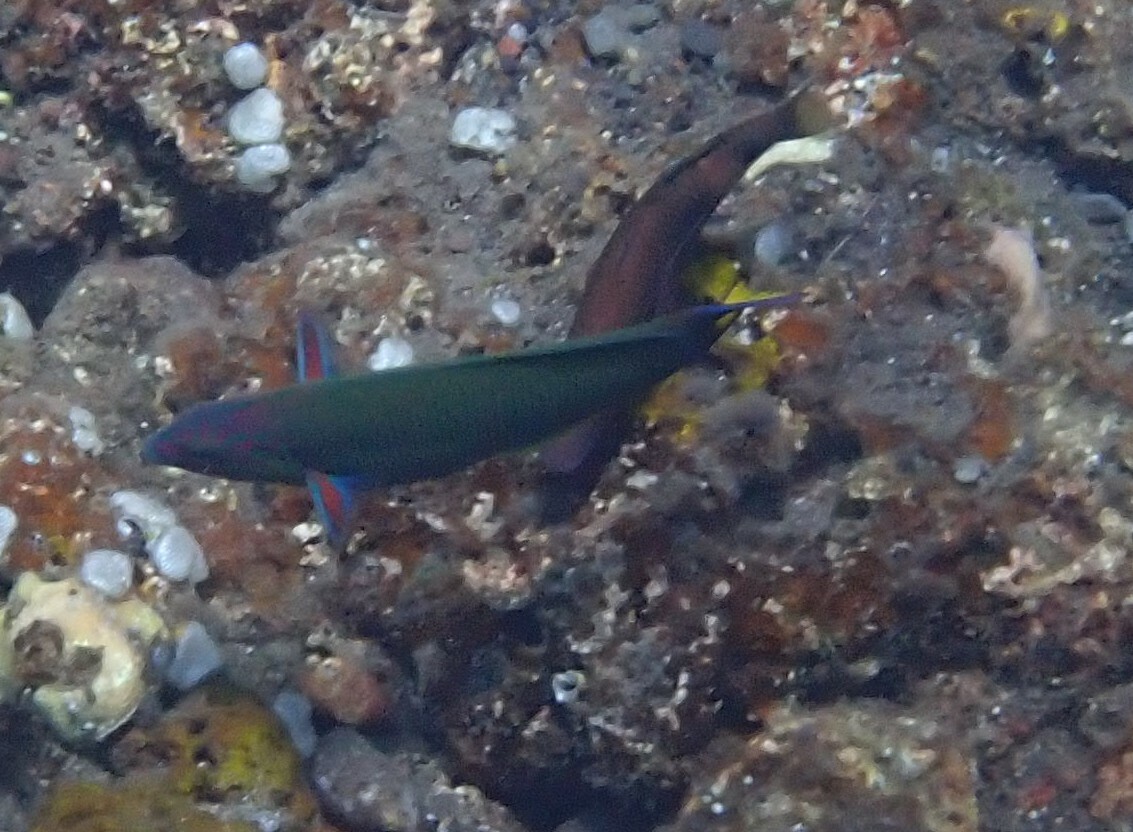
Thalassoma lunare (Moon Wrasse)